Ellis Parker Butler

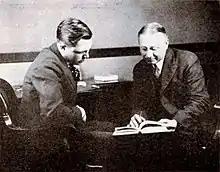
Director King Vidor and Butler discussing "The Jack-Knife Man", which was being filmed in 1920

Ellis Parker Butler (December 5, 1869 – September 13, 1937) was an American author. He was the author of more than 30 books and more than 2,000 stories and essays and is most famous for his short story "Pigs Is Pigs", in which a bureaucratic stationmaster insists on levying the livestock rate for a shipment of two pet guinea pigs, which soon start proliferating exponentially. His most famous character was Philo Gubb.